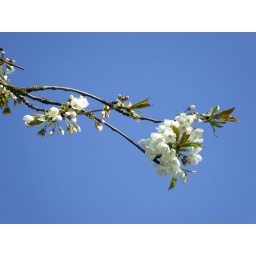
cherry blossom in the blue sky